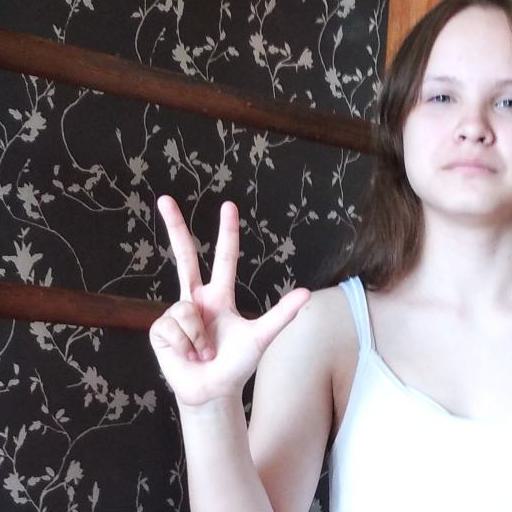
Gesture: three2